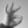
ASL letter: F